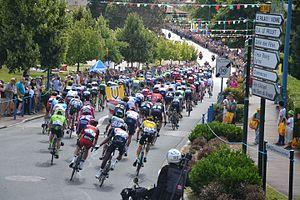
Passage du Tour de France 2016 à Panazol (Haute-Vienne, France), 4e étape.
La 4ᵉ étape du Tour de France 2016 se déroule le mardi 5 juillet 2016 entre Saumur et Limoges sur une distance de 237,5 kilomètres.
Le Tour de France 2016 est la 103ᵉ édition du Tour de France cycliste. Il est annoncé début décembre 2014 par son organisateur Amaury Sport Organisation. Il part le 2 juillet 2016 du Mont-Saint-Michel. La course traverse la France dans le sens anti-horaire et effectue des excursions en Espagne, en Andorre et en Suisse, mais ignore le Grand Est. Elle se termine sur l'avenue des Champs-Élysées à Paris, le 24 juillet 2016. Un total de 198 coureurs au sein de 22 équipes participent à la course d'une longueur de 3 529 km.